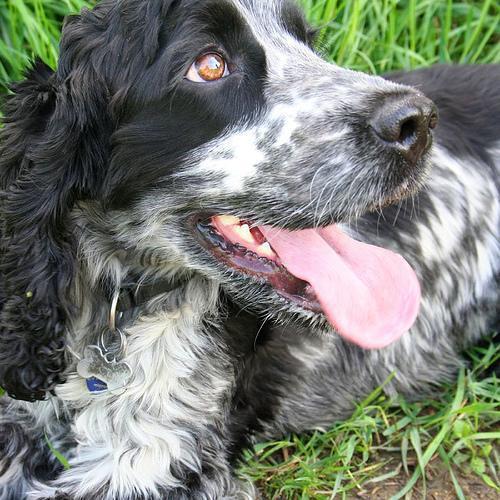
cocker_spaniel